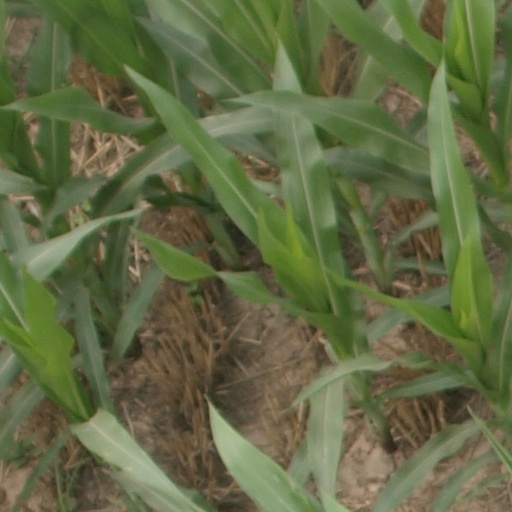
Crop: maize; corn